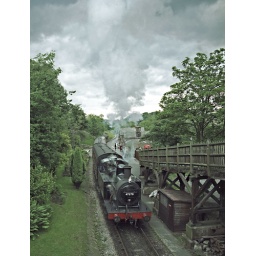
In de zomer van 1993 brachten mijn vrouw en ik de vakantie door in Engeland. We bezochten diverse museumlijnen.